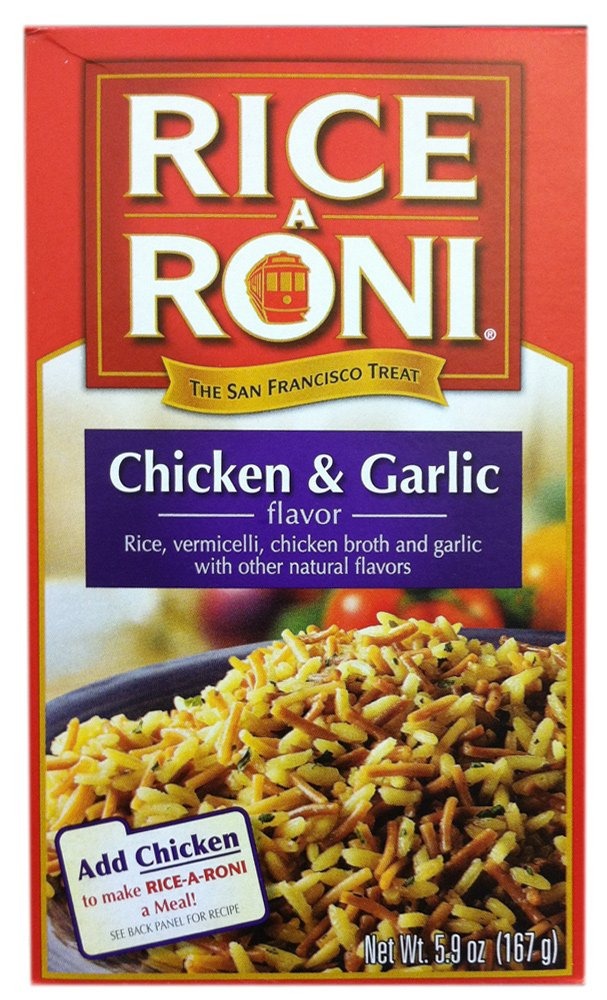
Item Name: Rice-A-Roni CHICKEN & GARLIC Flavor 5.9oz (5 pack)
Value: 29.5
Unit: Fl Oz

Price: 1.54